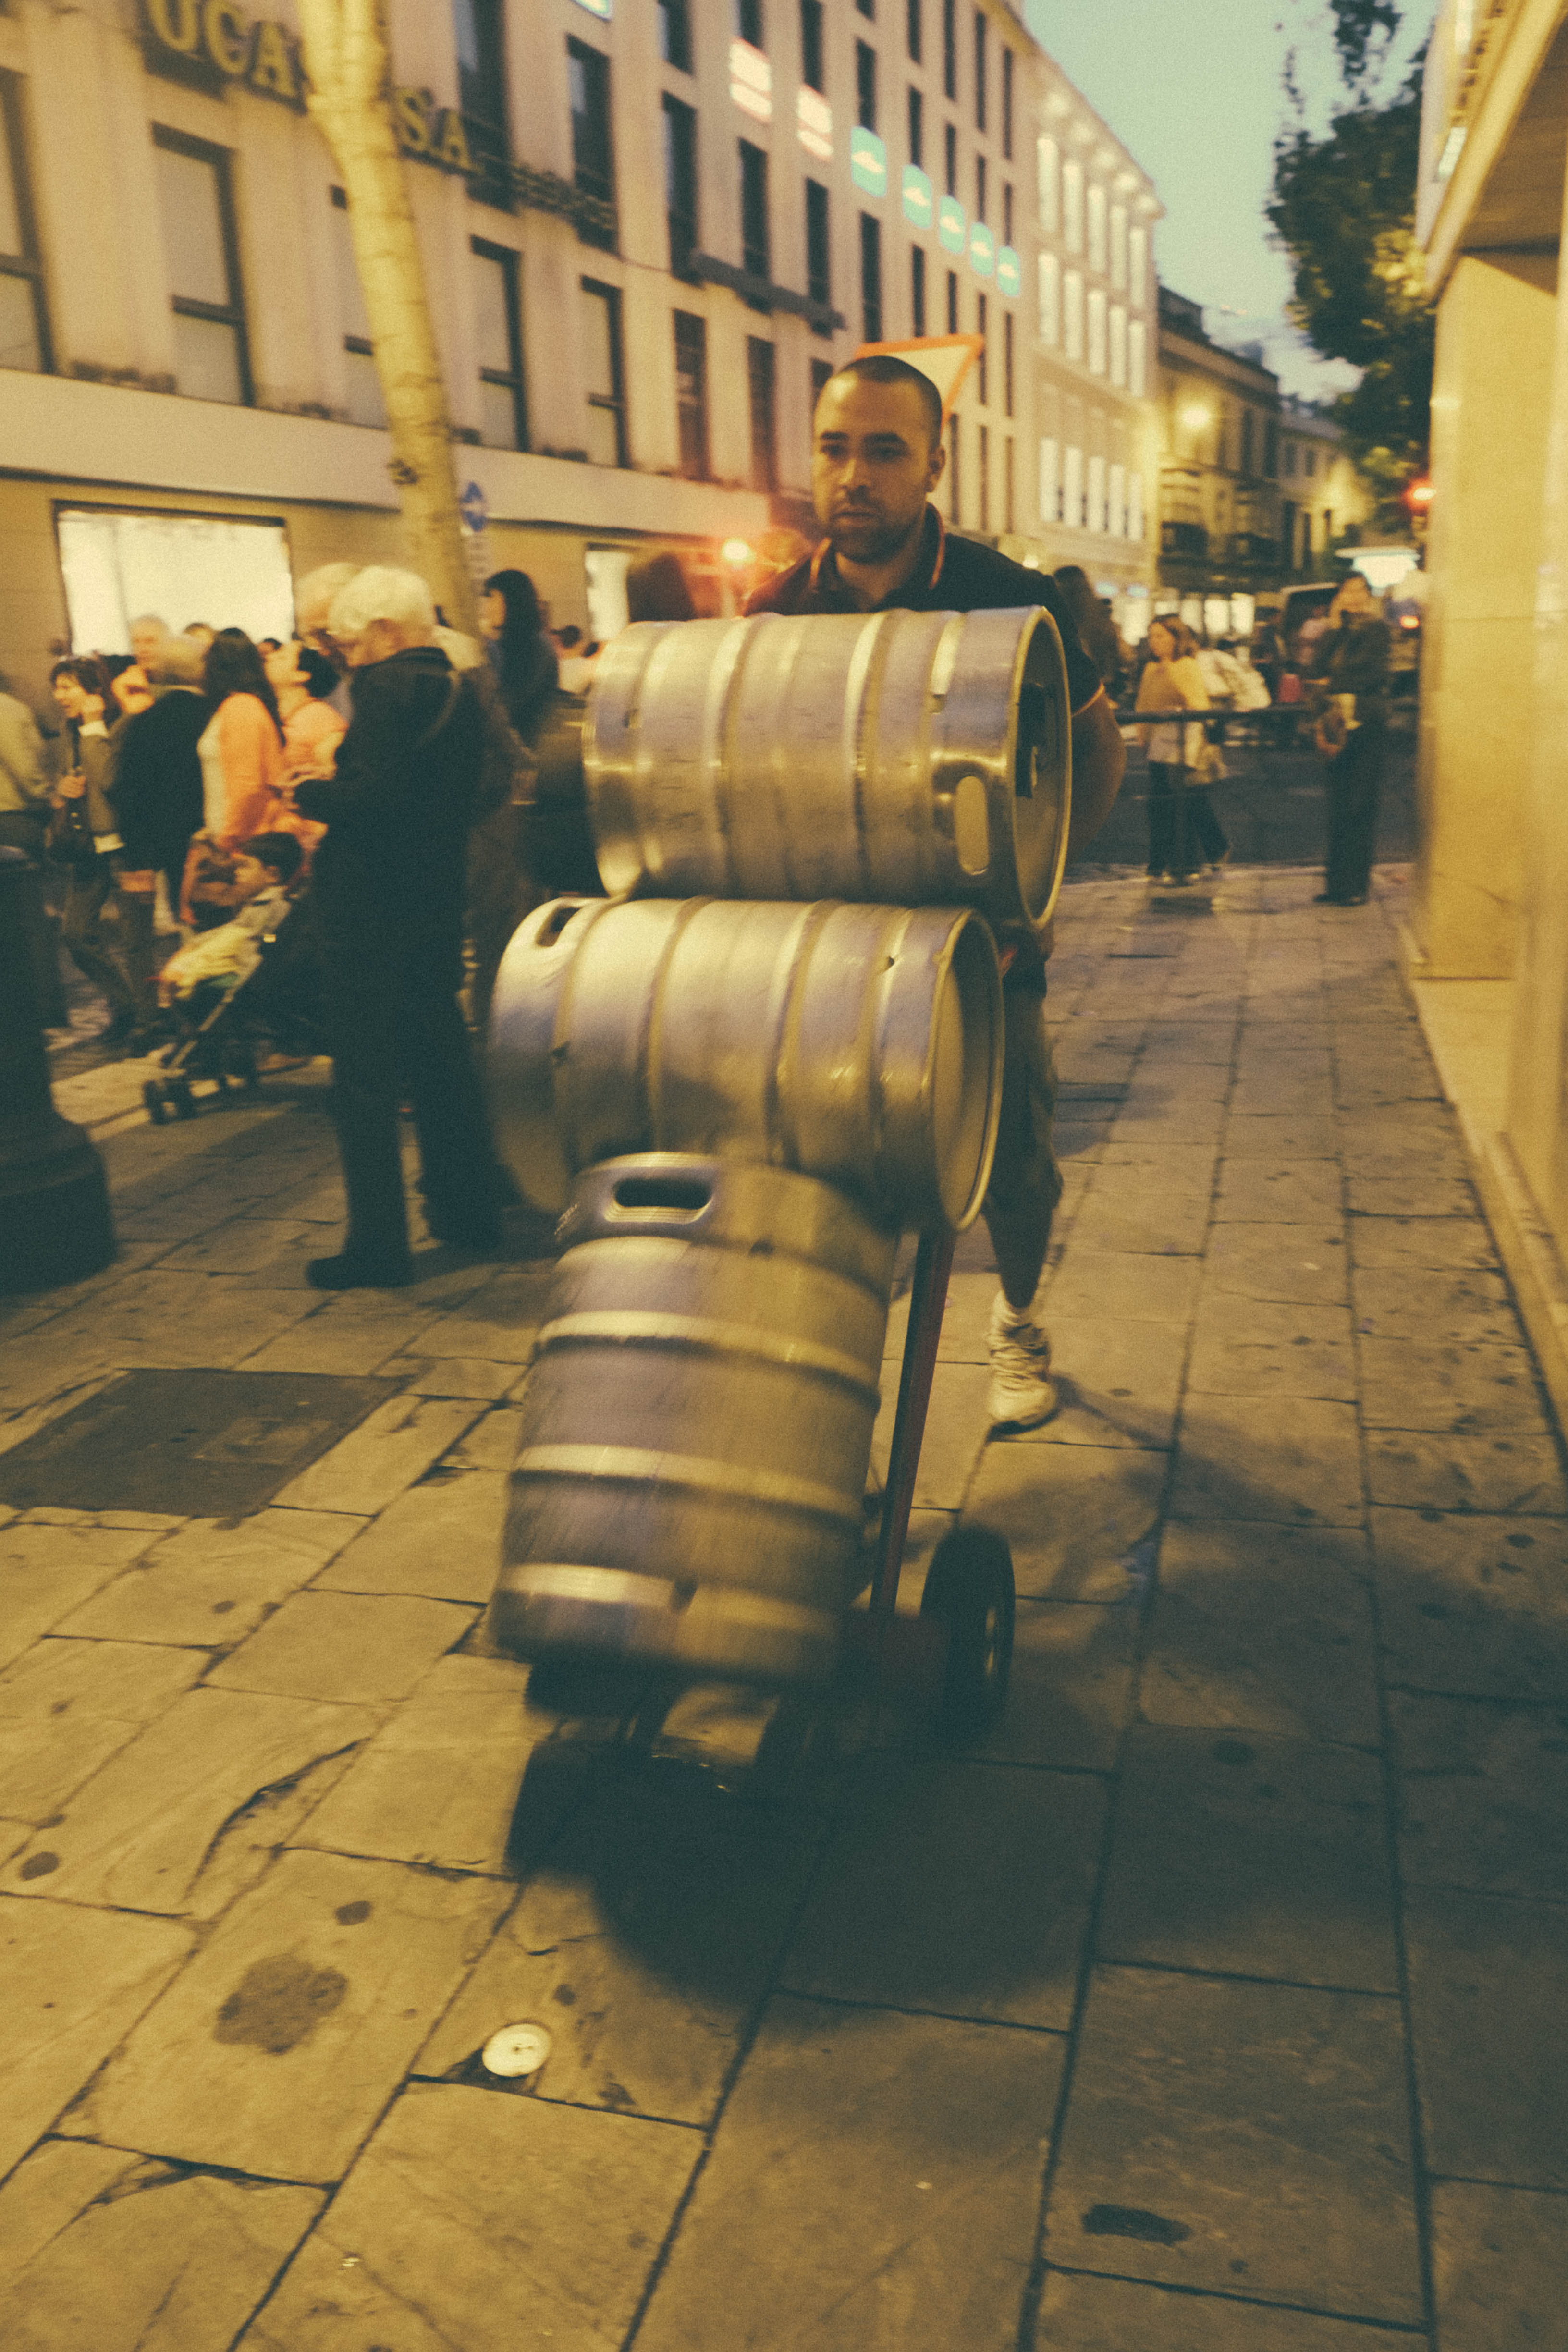
road, street, urban, art, infrastructure, photograph, snapshot, sevilla, andalusia, image, shape